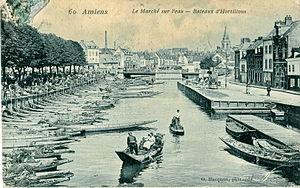
Carte postale ancienne éditée par Hacquart N°60 Amiens - Le marché sur l'eau - Bâteaux d'hortillons
Les hortillonnages d'Amiens sont un espace de 300 hectares d'anciens marais situés à l'est de la ville d'Amiens et sur les territoires des communes de Rivery, Camon et Longueau, aménagés pour créer des champs utilisables pour la culture maraîchère.